Leonardo Bonucci

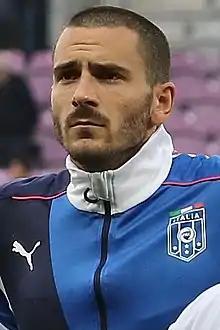
Bonucci with Italy in 2015

Leonardo Bonucci (born 1 May 1987) is an Italian former professional footballer who played as a centre-back. Considered one of the best defenders of his generation, he was known for his technique, ball-playing skills, tackling and his ability to play in either a three or four-man defence.